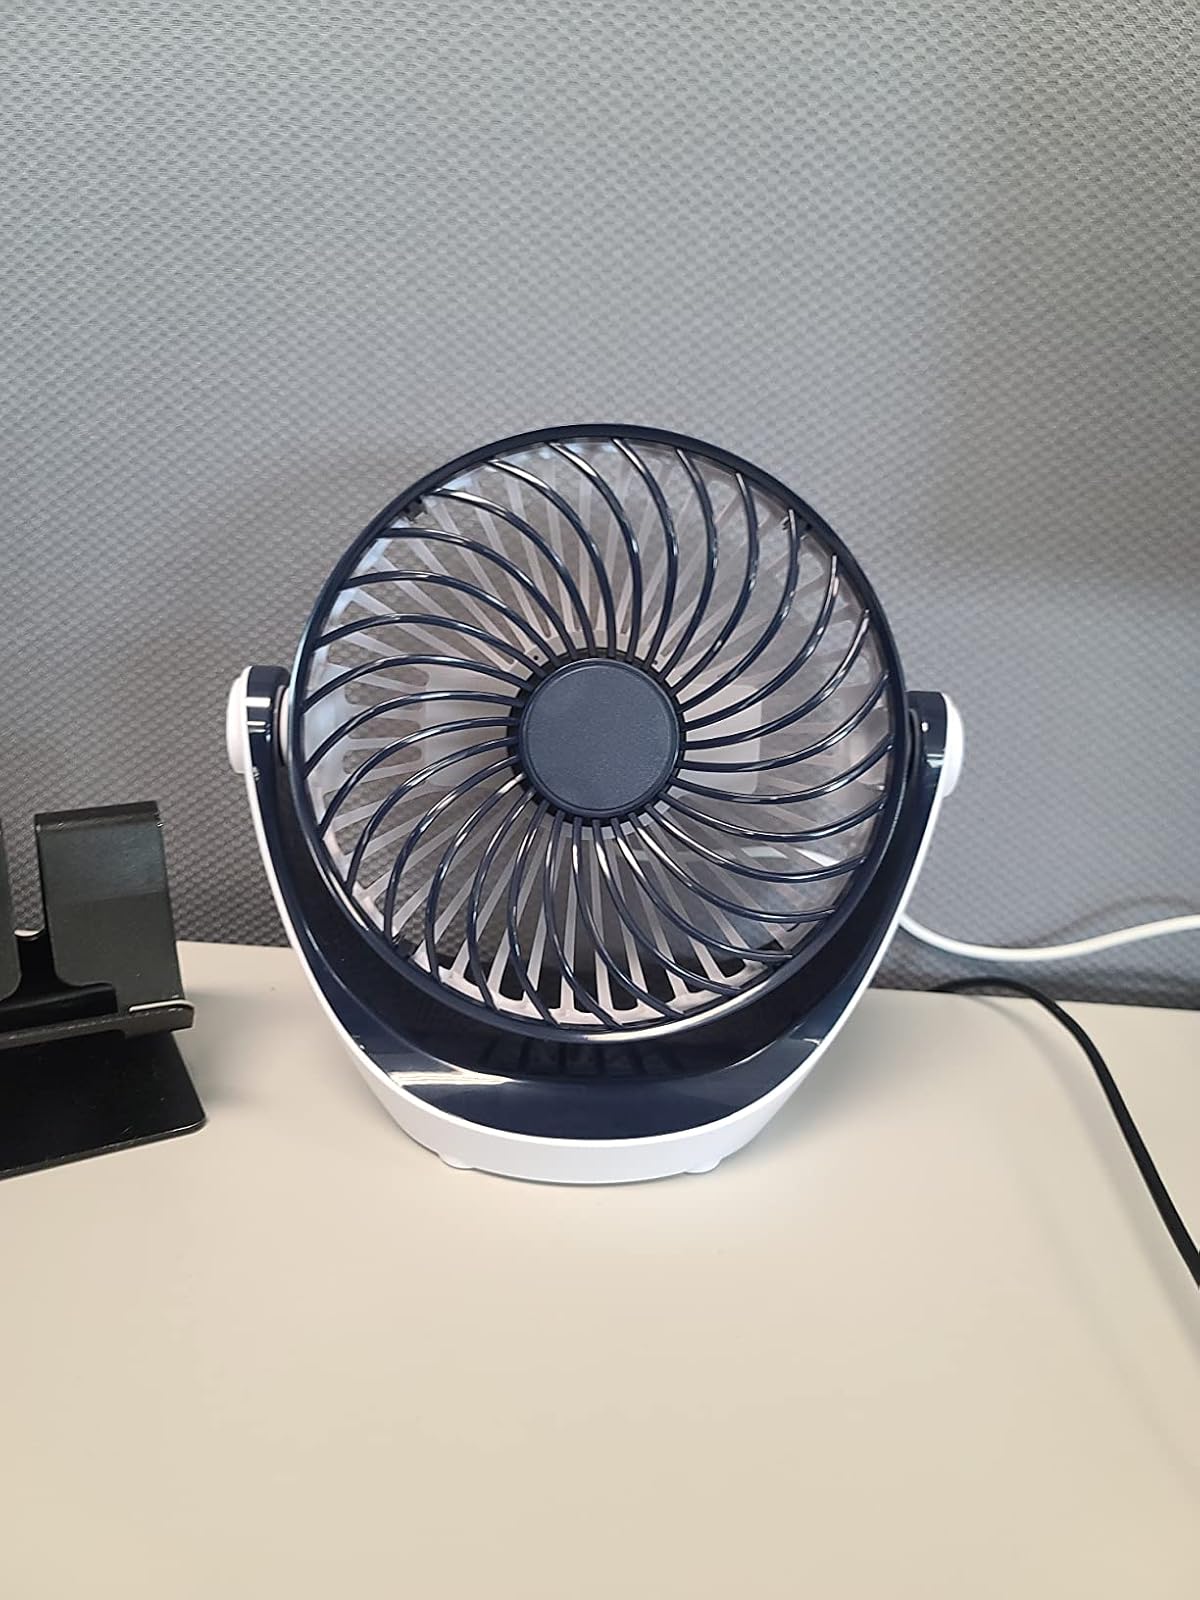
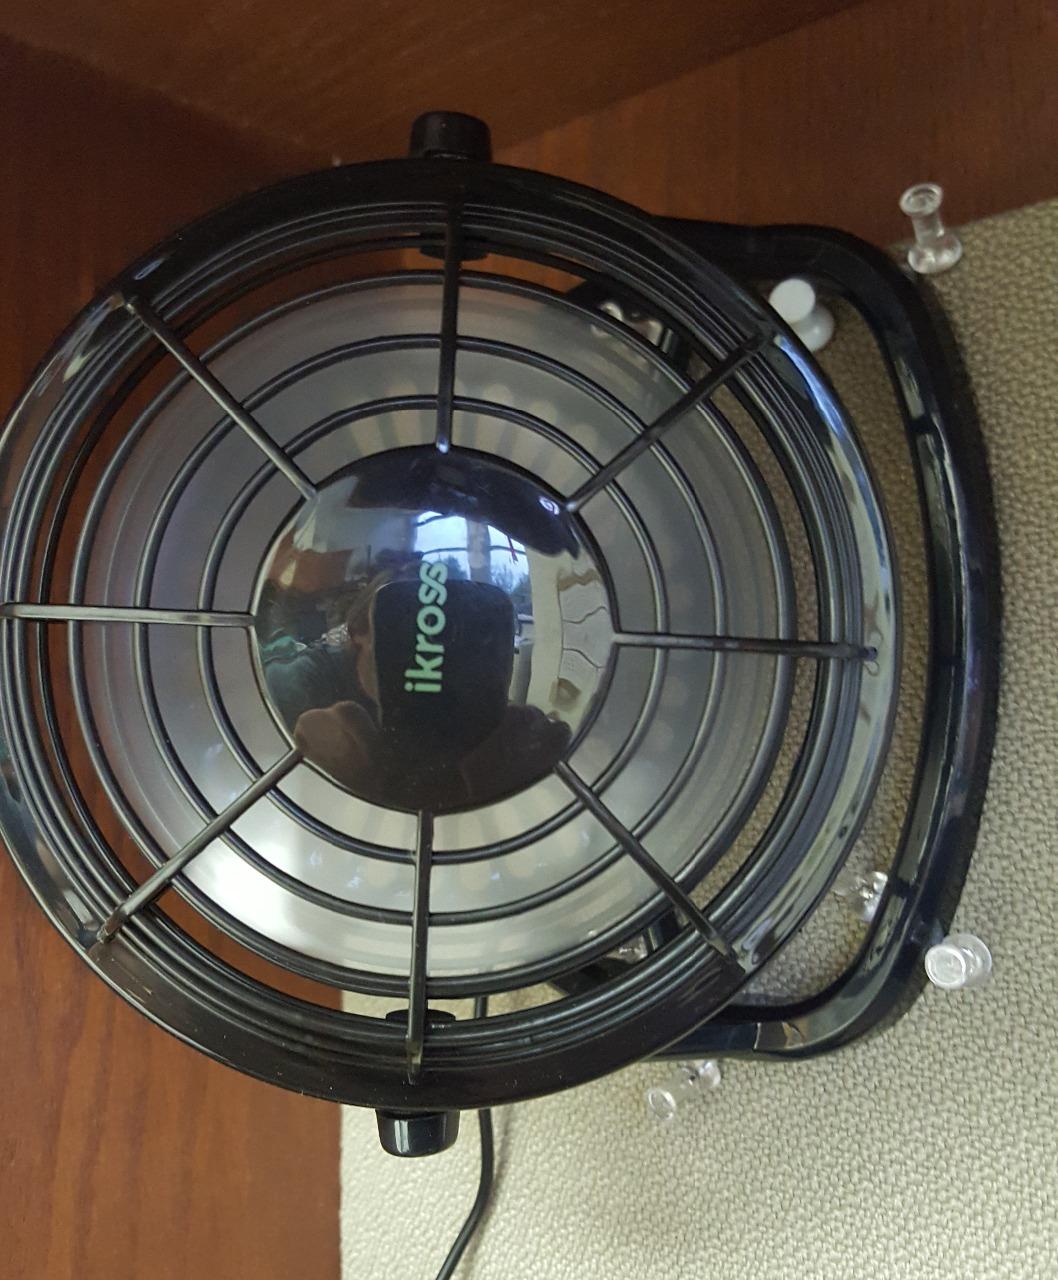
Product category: fan
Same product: no